Karl Otto Bonnier

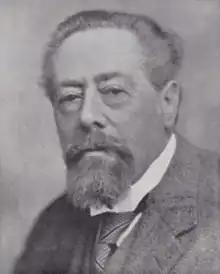

Karl Otto Bonnier (20 June 1856 – 26 May 1941) was a Swedish publisher for authors including August Strindberg, Verner von Heidenstam, Gustaf Fröding, Selma Lagerlöf, and Hjalmar Söderberg. He was the son of the founder of the family company, Albert Bonnier.